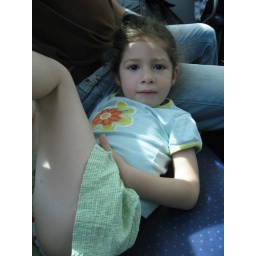
girl in morning bus